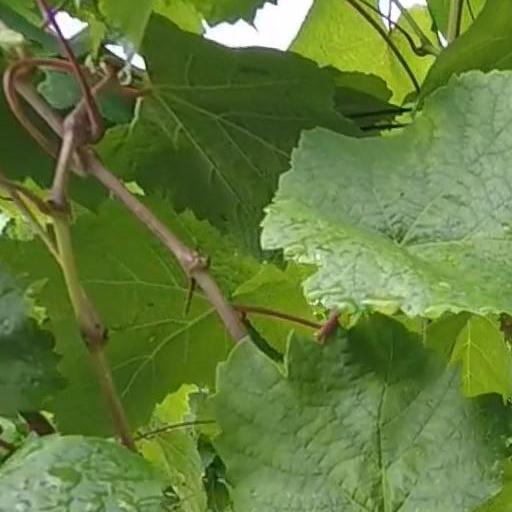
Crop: grape